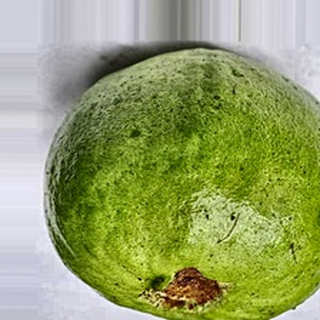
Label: guava_fruit_fly